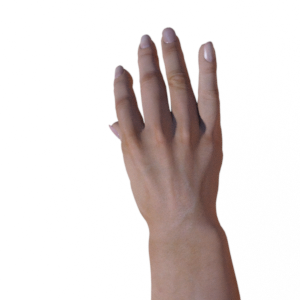
Label: paper